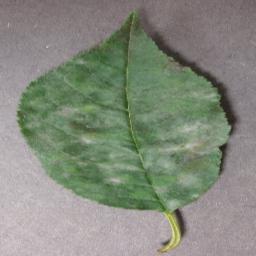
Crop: cherry
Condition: (including_sour)_powdery_mildew